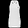
Label: T - shirt / top